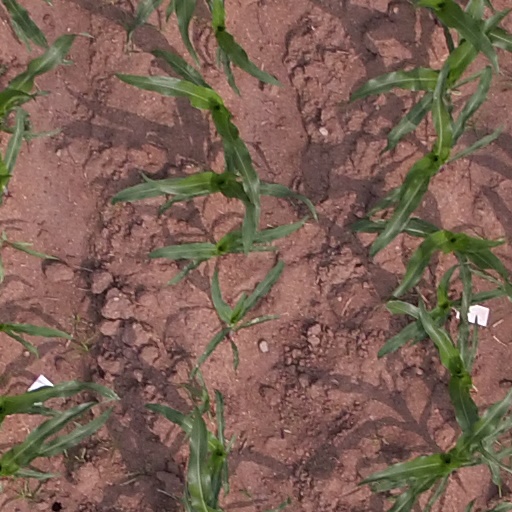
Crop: maize; corn